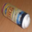
Label: can